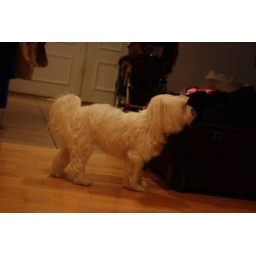
Yes Rigby, I know there are dirty clothes in there.